Indonesia–Pakistan relations

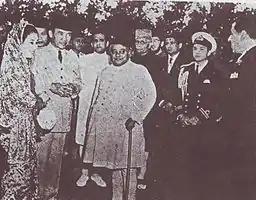
President Sukarno and Governor-General Sir Khawaja Nazimuddin, January 1950.

During the Indonesian National Revolution, Pakistan's founder Muhammad Ali Jinnah encouraged Muslim soldiers serving in the British Indian Army to join hands with the Indonesians in their fight against the Dutch Empire's colonization of Indonesia. As a result, around 600 Muslim soldiers of the British Indian Army deserted, putting their lot at stake, and went to Indonesia to fight. Out of these 600 soldiers, 500 died in the fighting, while the survivors returned to Pakistan or continued to live in Indonesia. In August, Jinnah ordered the detainment of the Dutch planes at Karachi air terminal who were landed there after obtaining permission from the Britain. These planes were full of weapons, proceeding to Jakarta to enhance Dutch fortification and arms stockpile to increase animosity against the Indonesian Republic, and Jinnah sent 100 more Pakistan Armed force Infantry troopers to Indonesia to back a Guerrilla warfare against the Dutch. As a recognition of the assistance from Pakistani Muslim soldiers, Indonesia presented Independence War Awards to the volunteer fighters and the highest honour of "Adipura" to Muhammad Ali Jinnah posthumously during the Indonesian Golden Jubilee celebration of 17 August 1995.